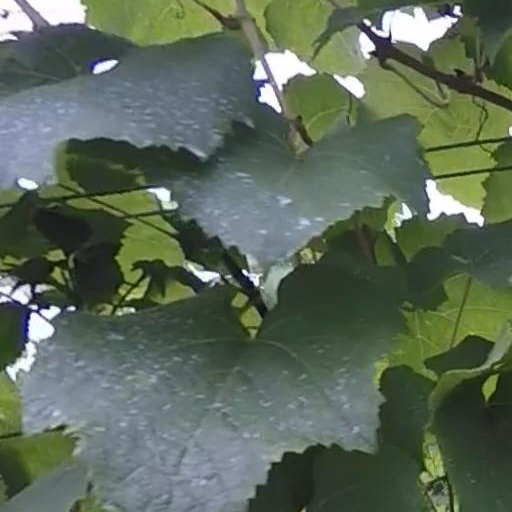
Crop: grape